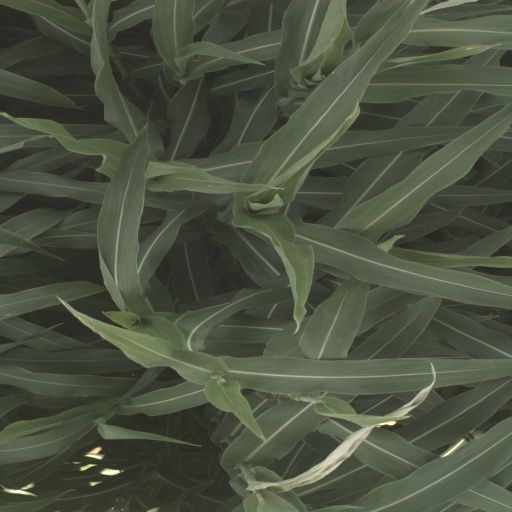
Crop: sorghum